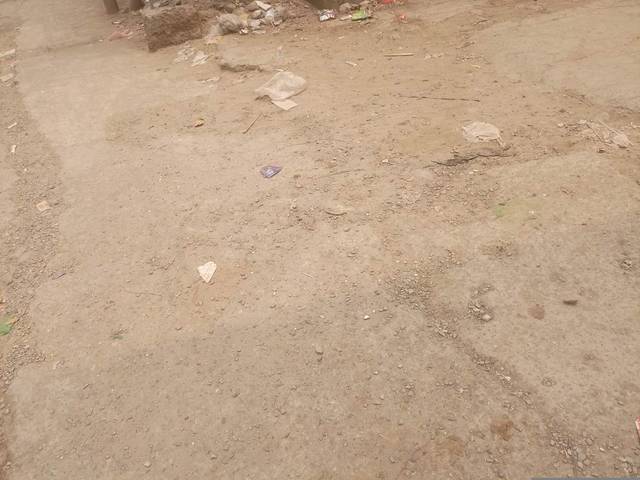
Region: Pakistan
Coordinates: 31.431, 74.174